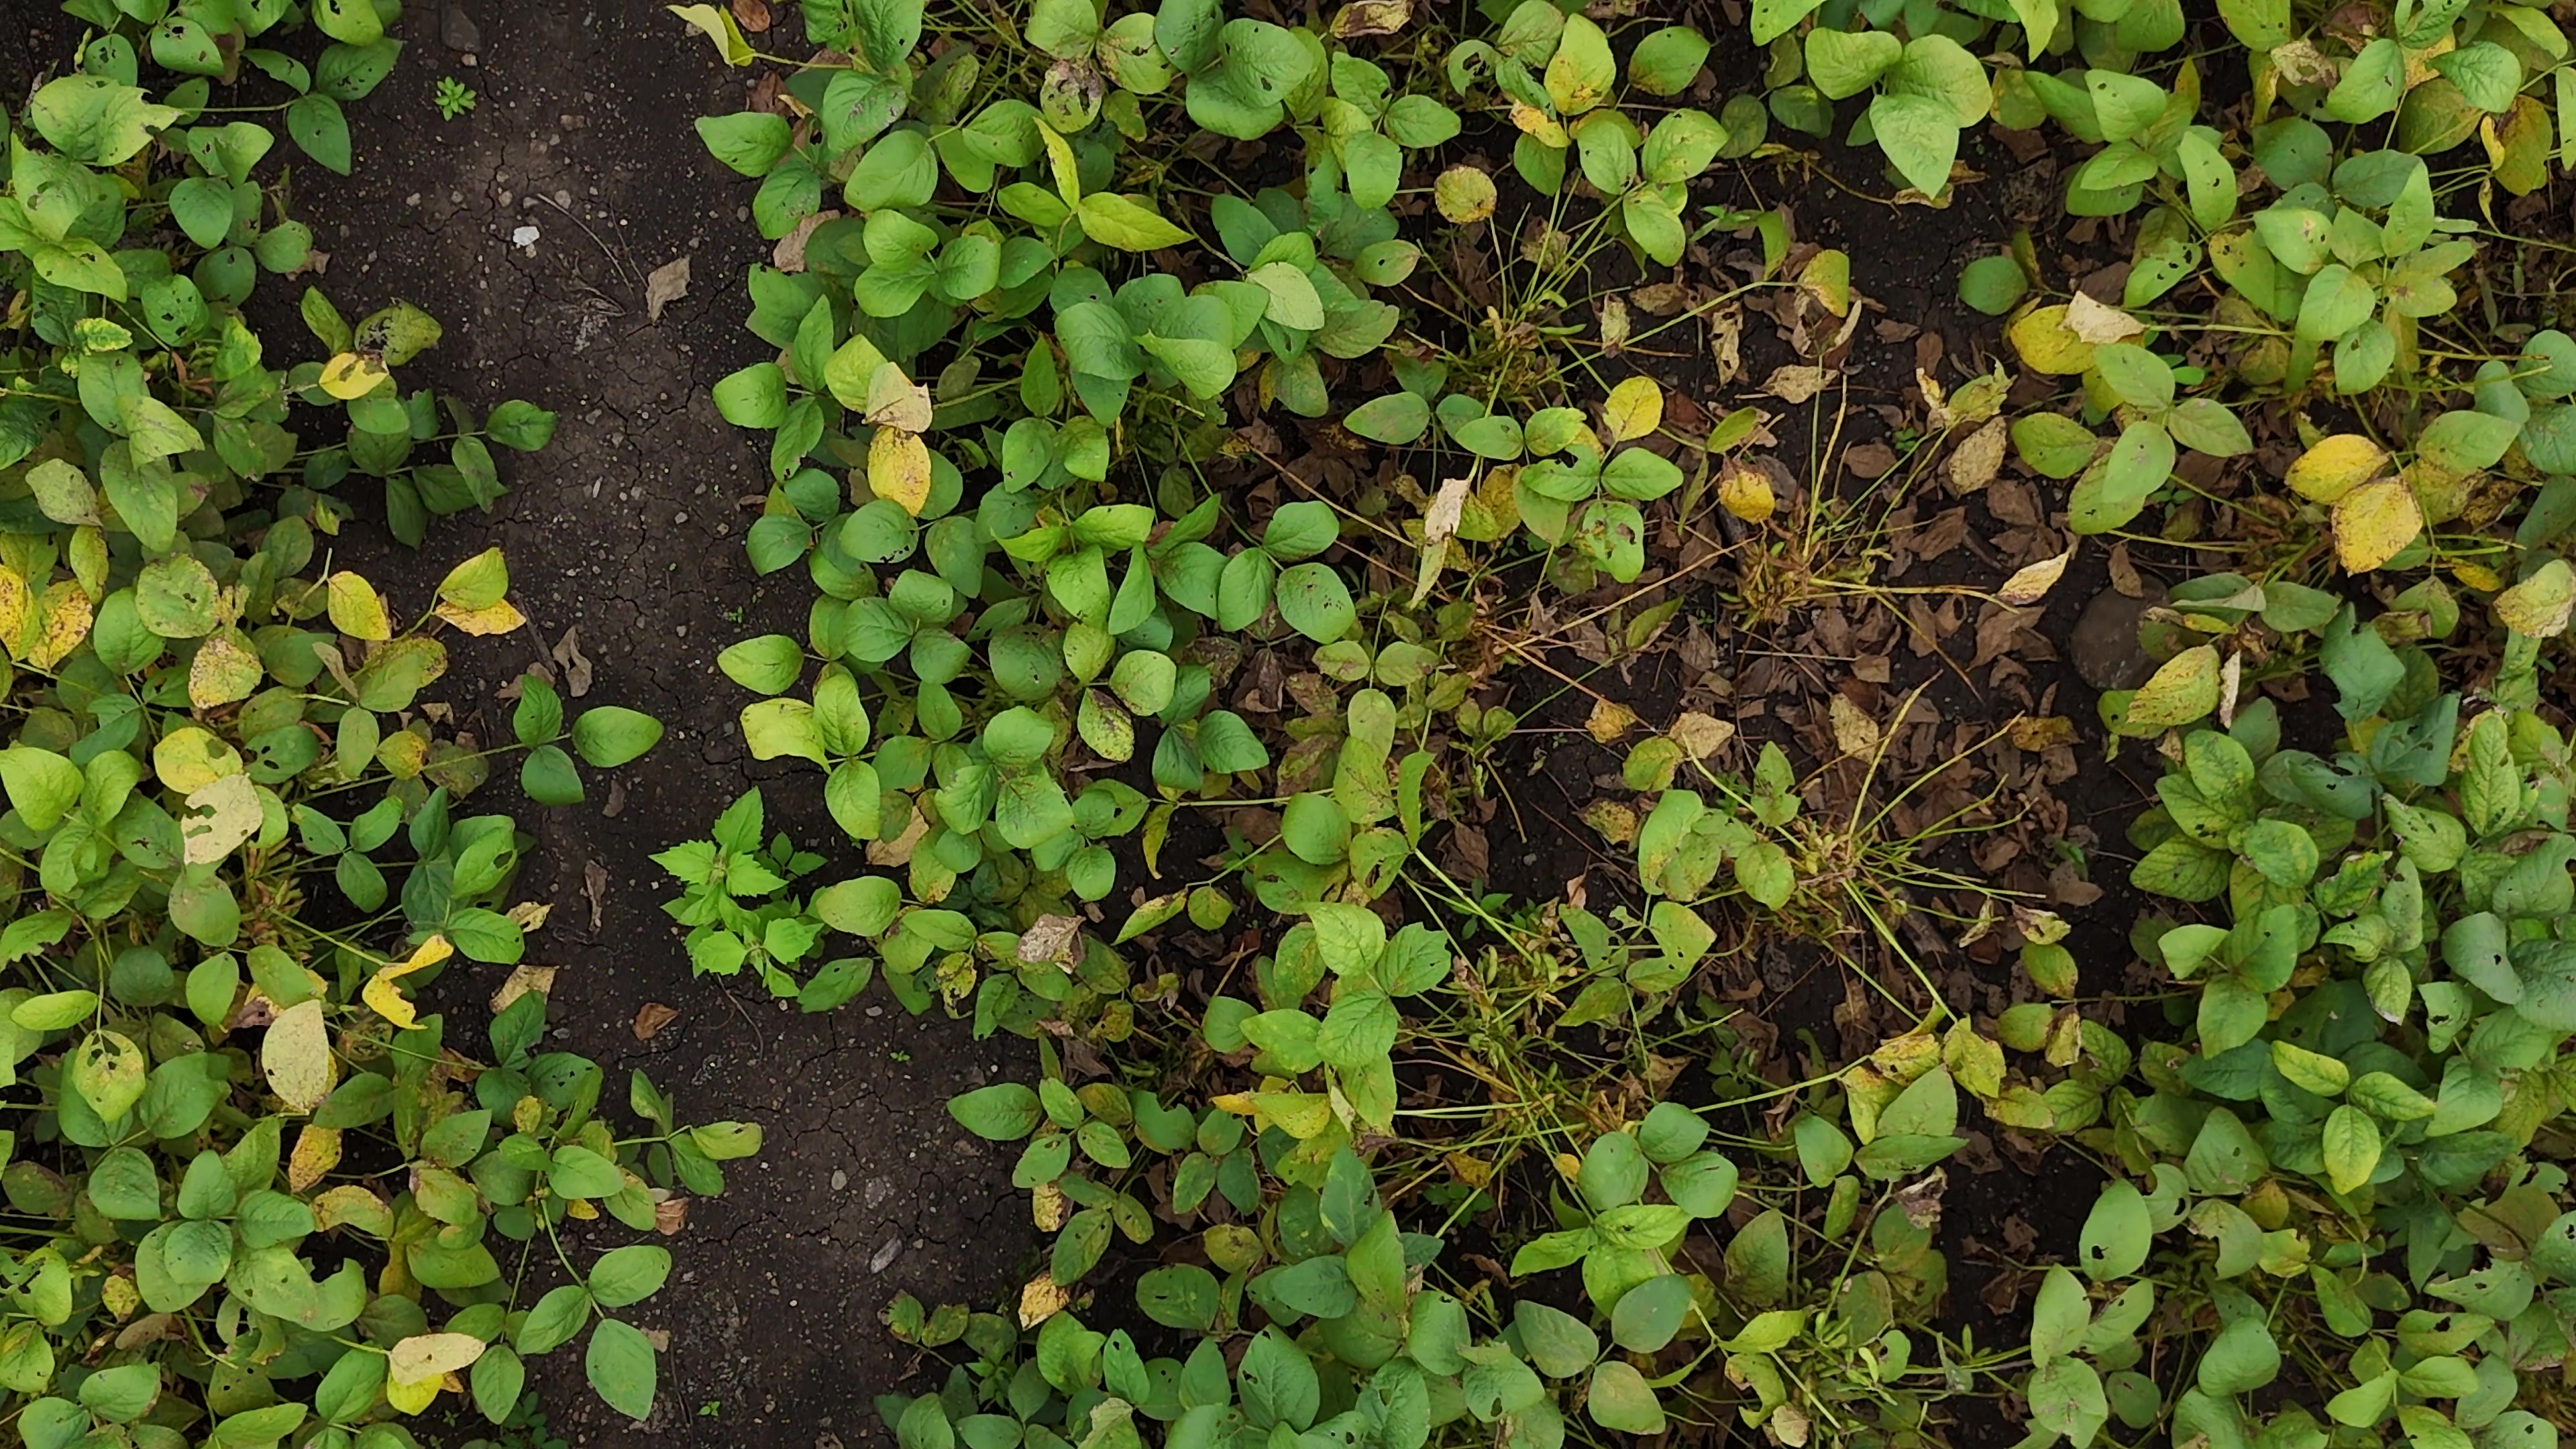
Label: Rust